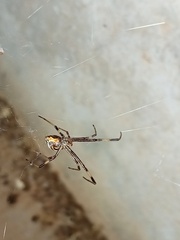
Species: Lactrodectus_hesperus